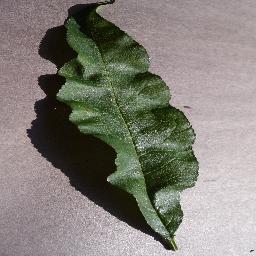
Label: Peach___healthy